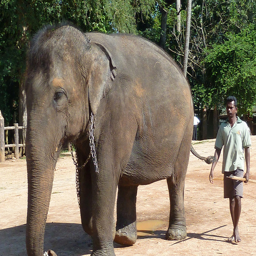
A man walking with a quite large elephant.
A man walking behind a large elephant on a dirty field.
An elephant with a chain around his neck
A man is walking behind an elephant with chains on it's neck.
An elephant trainer walks along side his elephant.